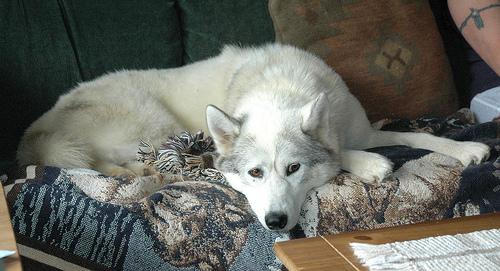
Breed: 1160-n000003-Siberian_husky